Muslim supporters of Israel

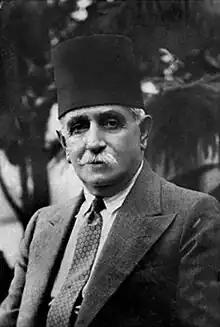
The president of the Muslim National Associations and the mayor of Haifa, Hassan Bey Shukri, voiced support for the Balfour Declaration and for Zionist immigration to British Mandate Palestine.

In the 1920s, the Muslim National Associations was established by Muslim Arabs who were employed by the Palestine Zionist Executive. The president of the Muslim National Associations and the mayor of Haifa, Hassan Bey Shukri, has founded the organization with Sheikh Musa Hadeib from the village of Dawaymeh near Hebron and head of the farmers' party of Mt. Hebron.